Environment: real
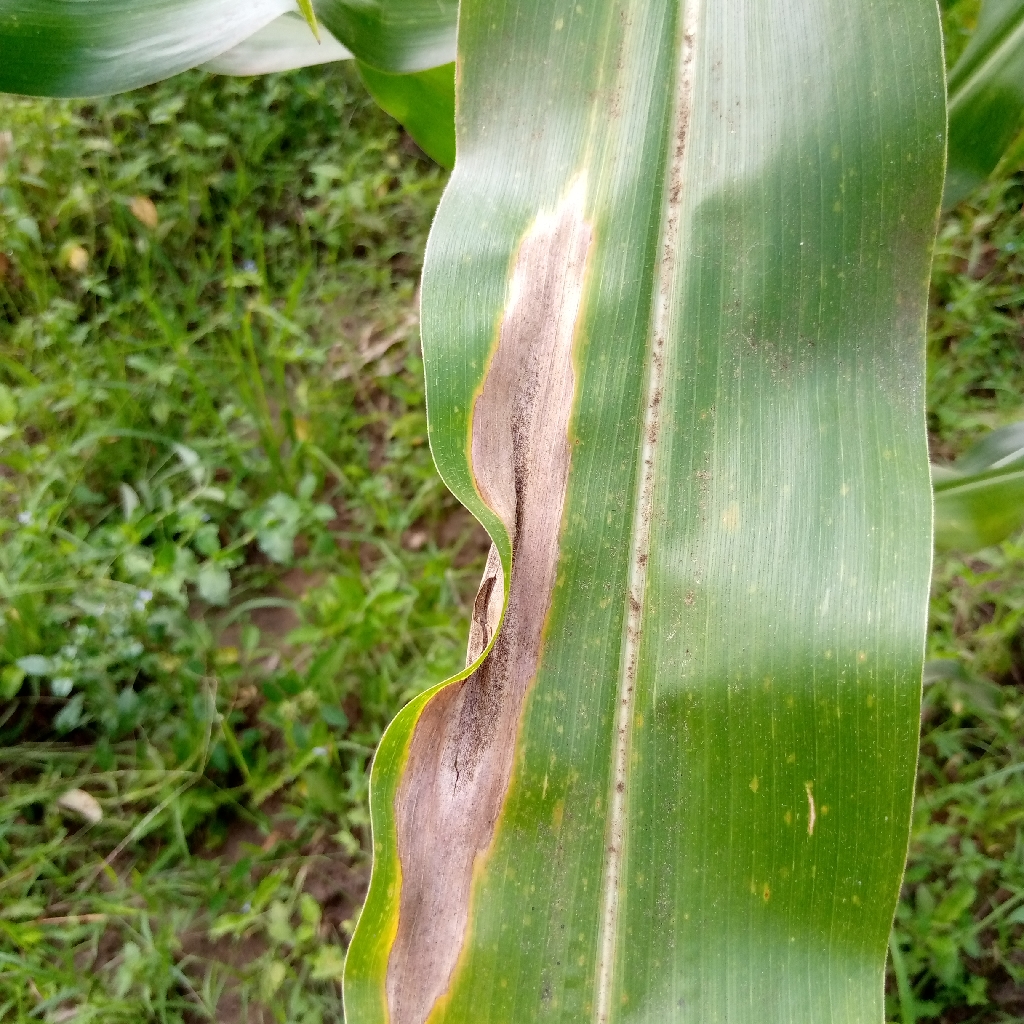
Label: northern_corn_leaf_blight